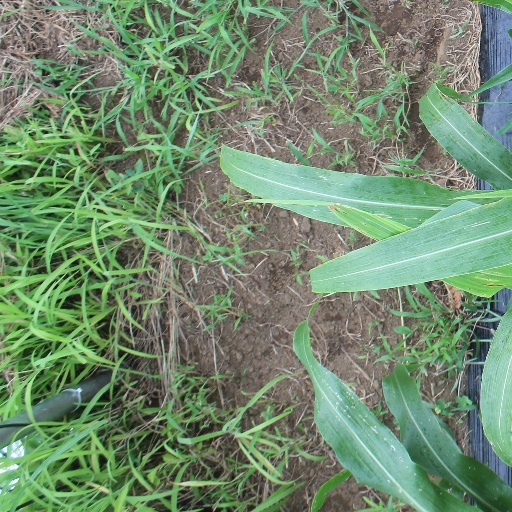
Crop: sorghum